Remington Model 597

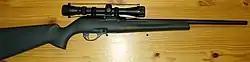

The Remington Model 597 is an American semi-automatic rifle that was manufactured by Remington Arms at the company's Mayfield, Kentucky and Huntsville, Alabama plant. The .22 Long Rifle version has a removable 10-round magazine, while the magazines for the larger .22 WMR and .17 HMR cartridges hold eight rounds.